William Peter Durtnall

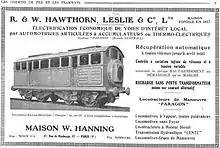
One of Durtnall's "Paragon" electric battery locomotives in an advertisement

Durtnall's propulsion system was first made public at the Franco-British Exposition in July 1908, where he read an original paper on the subject before members of the Institute of Marine Engineers. He there was awarded the Denny gold medal. In 1917 he was awarded the president's gold medal.